Nabat Ashurbeyova

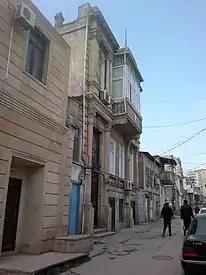

In accordance with the presidential order, a project on reconstruction of the mosque and around territories was prepared in 2005. On July 6, 2009, after the reconstruction and construction work, an opening ceremony was held with the participation of the president of Azerbaijan. The name of Mustafa Subhi Street in Sabail district of Baku has been renamed as Nabat Ashurbeyova.